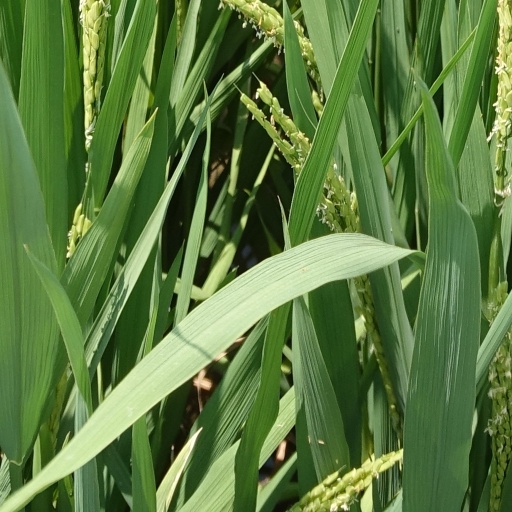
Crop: rice